The Problem of Political Authority

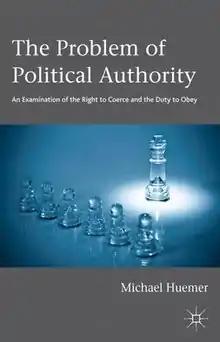
Cover of the first edition

The Problem of Political Authority: An Examination of the Right to Coerce and the Duty to Obey is a book by University of Colorado philosophy professor Michael Huemer, published in January 2013. The first part of the book details Huemer's interpretation of philosophical anarchism and argues against the legitimacy of political authority, while the second addresses political anarchism and the practical viability of anarcho-capitalism.